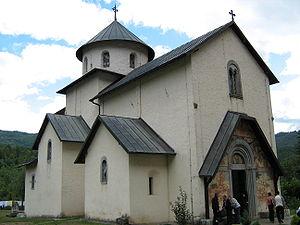
Le monastère de Morača est un monastère orthodoxe serbe situé au centre du Monténégro. Il a été fondé en 1252 par Stefan, le fils Vukan Nemanjić, roi de Zeta, et petit-fils de Stefan Nemanja. Avec le monastère de la Piva et celui d'Ostrog, le monastère de Morača est l'un des sites culturels et religieux les plus fréquentés du Monténégro.
Manastir Morača est un village du centre du Monténégro, dans la municipalité de Kolašin.
La métropole du Monténégro et du littoral est une juridiction de l'Église orthodoxe au Monténégro, affiliée au Patriarcat de Serbie. Son siège est situé au monastère de Cetinje et sa cathédrale à Podgorica, la capitale du Monténégro. En 2006, elle est administrée par le métropolite Amfilohije.